Orihime Inoue

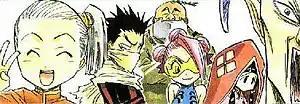
"Shun Shun Rikka"

Orihime first appears in "Bleach" pilot chapter that Kubo submitted to "Weekly Shōnen Jump". She is a teenager who attends Karakura High School and Ichigo's friend. After Ichigo gains the powers of a Soul Reaper, his interactions with Orihime begin to have unforeseen side effects. Orihime become spiritually aware after being saved by Ichigo from Acidwire, her late brother turned into a hollow. The hollow attacks Karakura High School, but Orihime uses her own power "Shun Shun Rikka" to save Tatsuki Arisawa. After Rukia Kuchiki is taken back to the Soul Society to be executed, Orihime joins Ichigo with Uryū Ishida, Yasutora Sado and Yoruichi Shihōin, in an effort to save her. Upon arriving there, their group is split up, and Orihime wanders the city with Uryū. Later on, Orihime is captured by Makizō Aramaki, a Soul Reaper of the 11th division, but is later freed by captain Kenpachi Zaraki. After Rukia is saved by Ichigo, the group returns to the human world.